Gair ministry

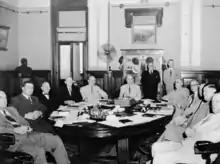
First Gair Ministry, 1952

The Gair Ministry was a ministry of the Government of Queensland and was led by Labor Premier Vince Gair. It succeeded the Hanlon Ministry on 17 January 1952 following Ned Hanlon's death two days earlier. On 26 April 1957, Gair and most of the Ministry were expelled from the Labor Party and formed the Queensland Labor Party (QLP), retaining the ministry but losing the confidence of the Assembly. The ministry was followed by the Nicklin Ministry on 12 August 1957 following the defeat of both Labor and the QLP at the resulting election.